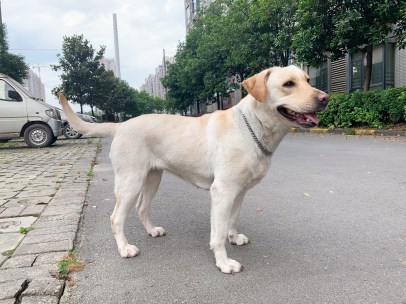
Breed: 3580-n000122-Labrador_retriever